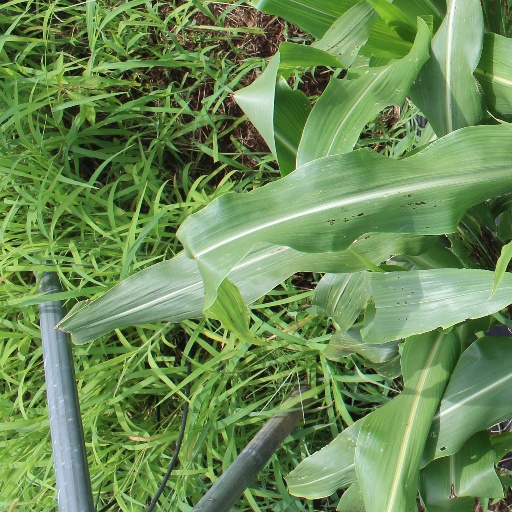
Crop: sorghum